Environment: real
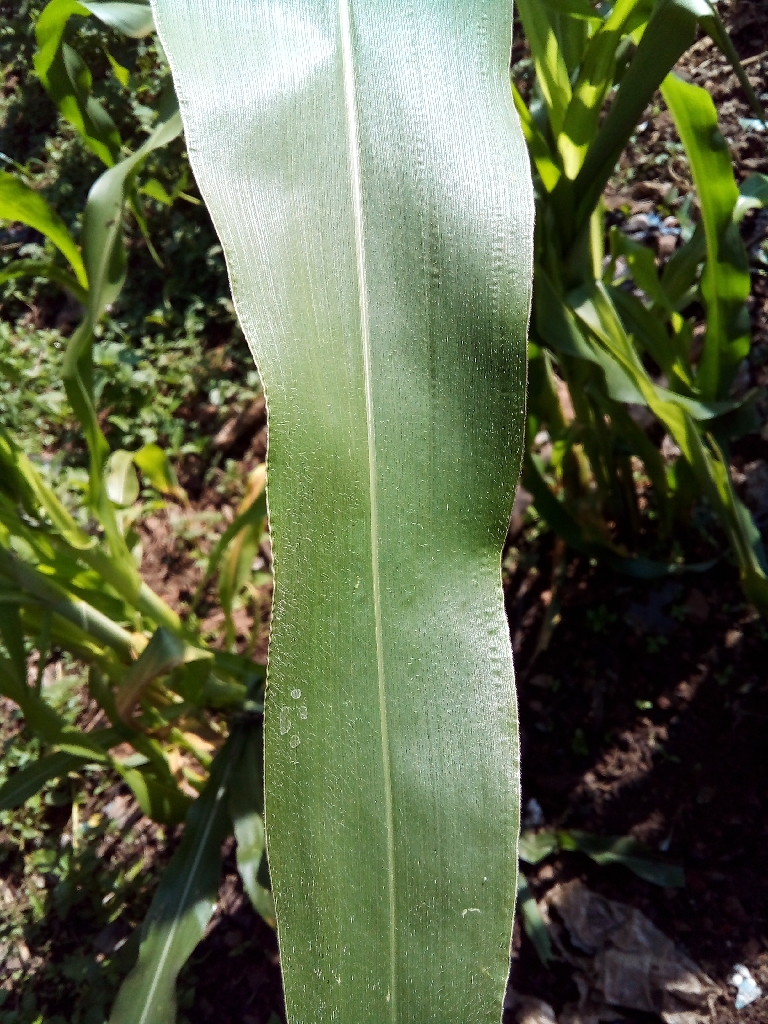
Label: healthy